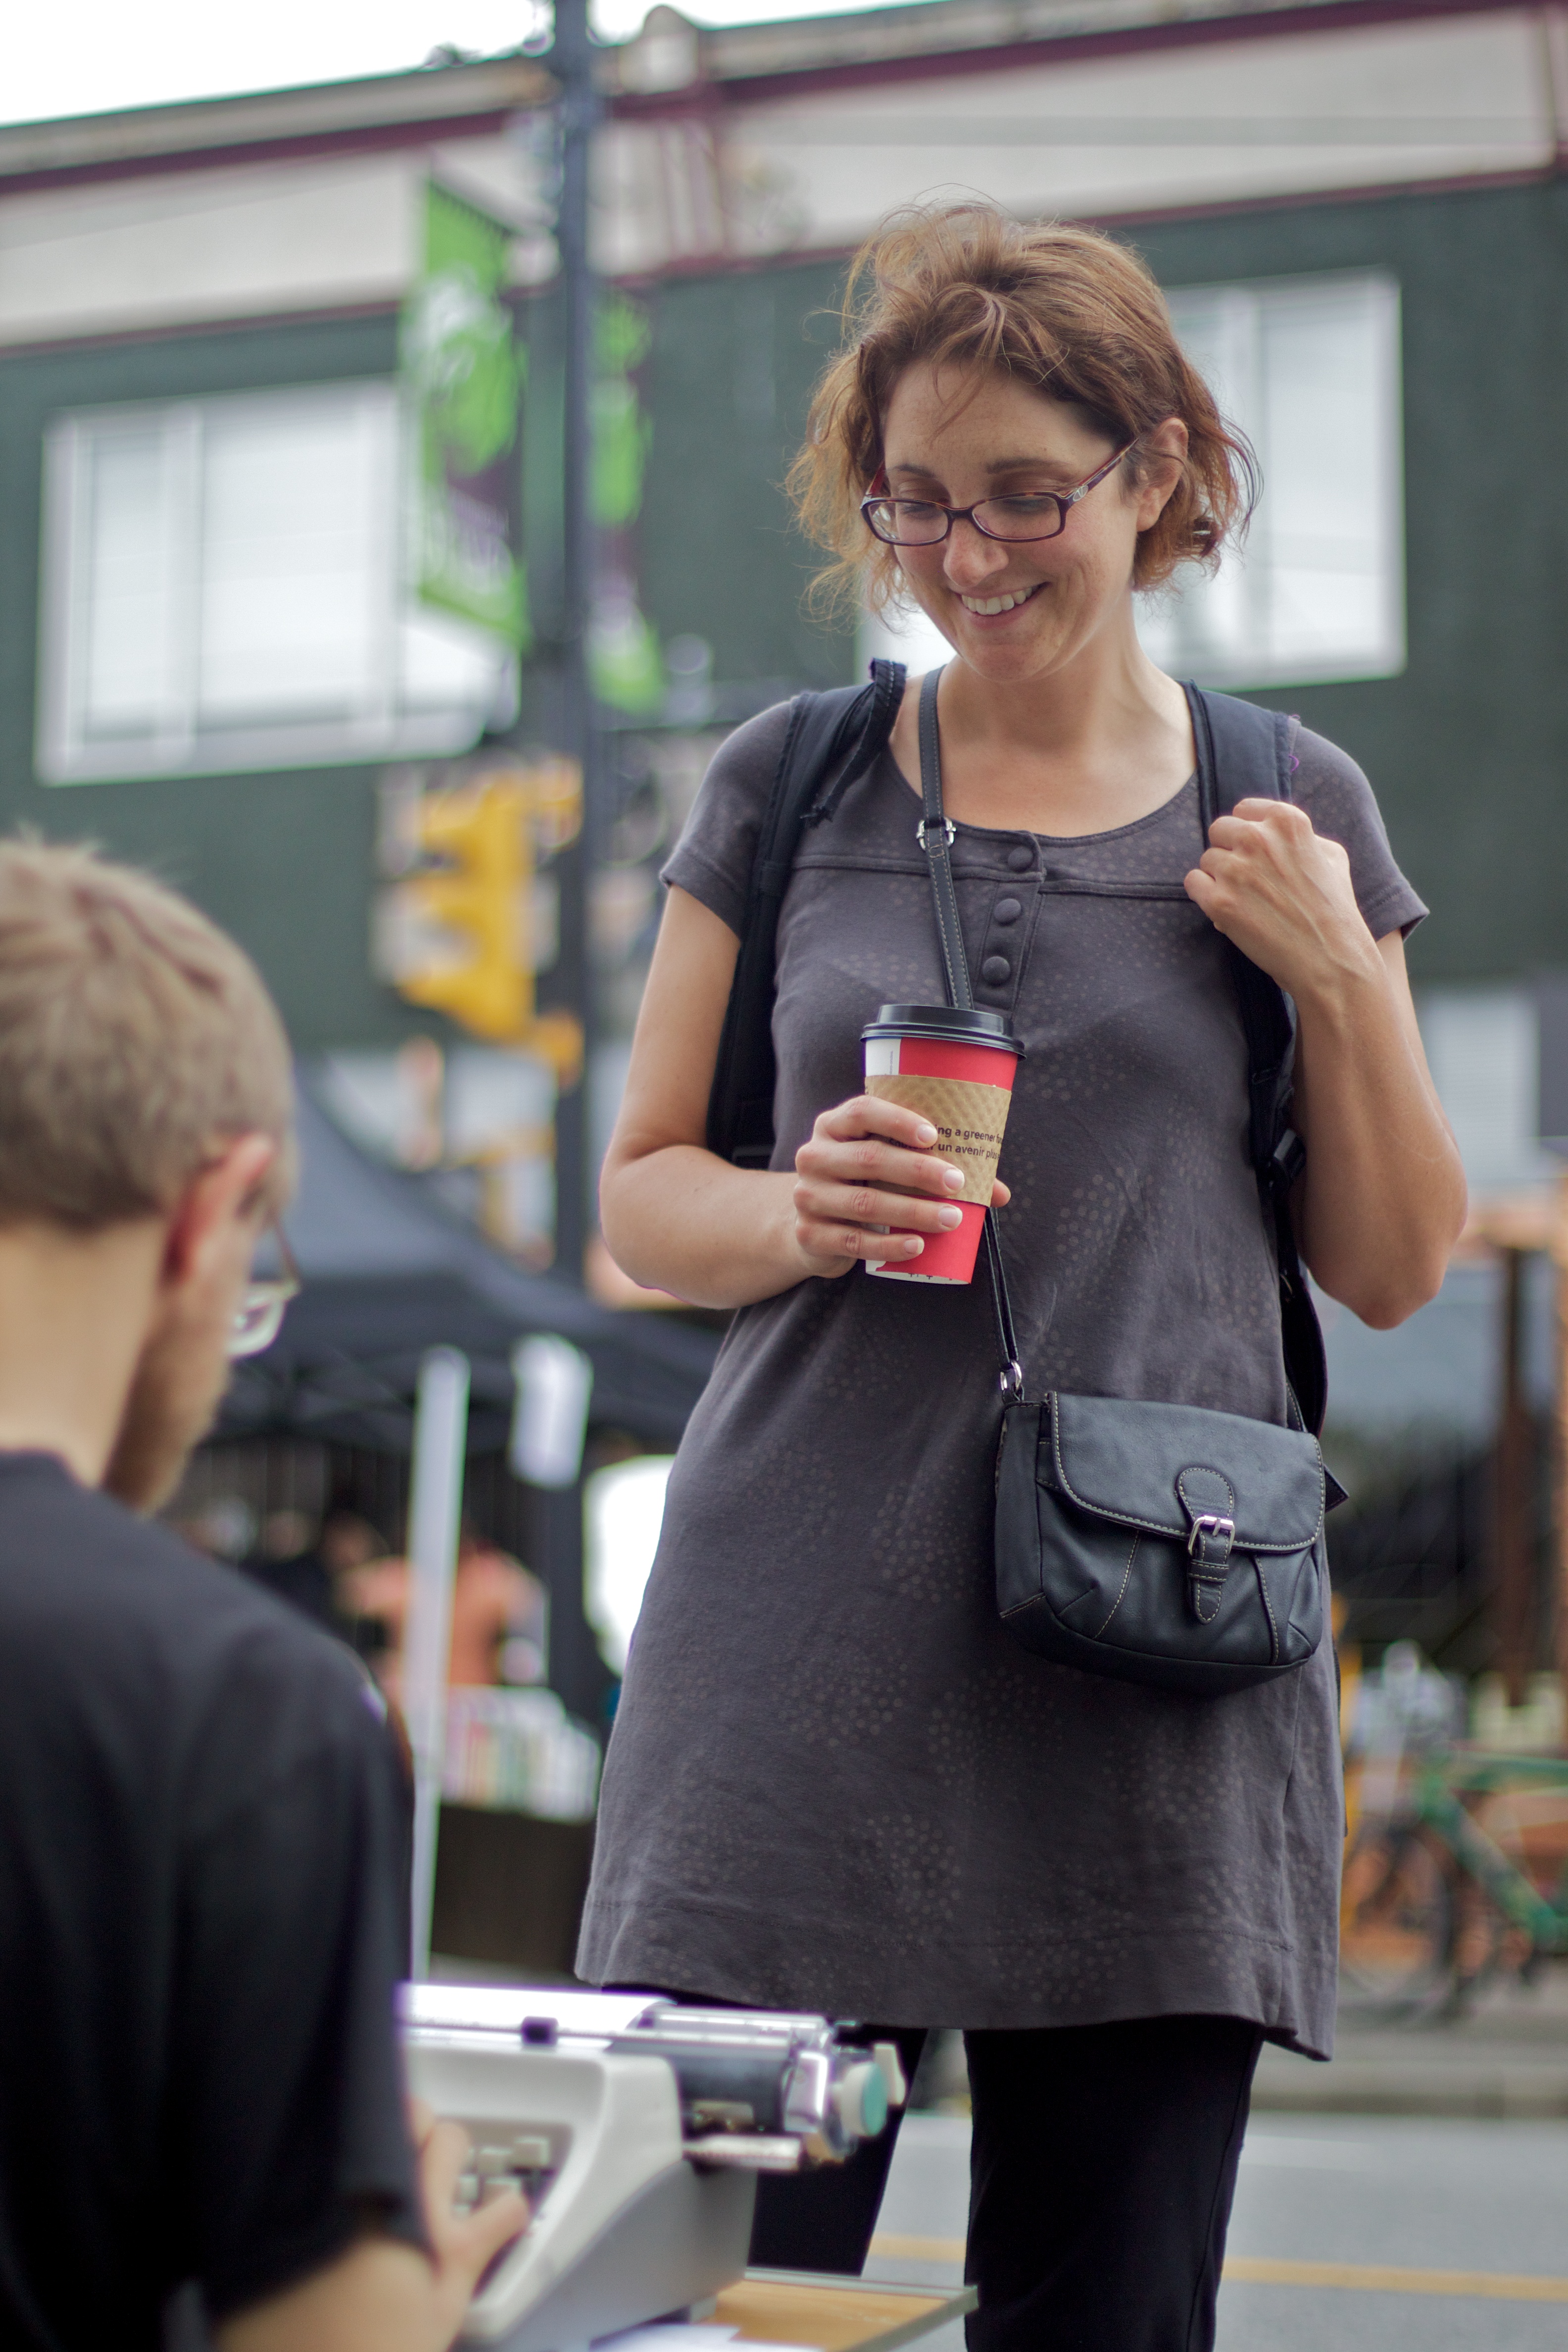
fashion, clothing, lady, giulia